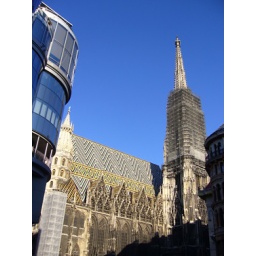
Unsere Stefferl, the main attraction in Vienna, the roof has geometric tiles on it, and the tower is under reconstruction